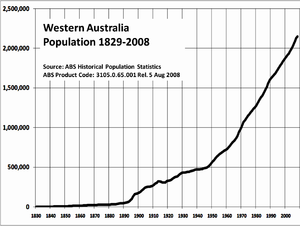
L'Australie-Occidentale est le plus vaste État d'Australie qui avec 2 645 615 km² représente environ un tiers de la superficie de l'île principale. Occupant tout l'ouest du pays, il est bordé à l'ouest et au nord par l'océan Indien, à l'est par le Territoire du Nord et l'Australie-Méridionale et au sud par la Grande Baie australienne.